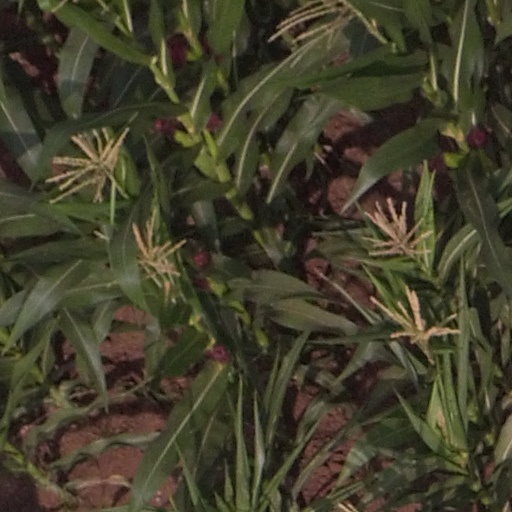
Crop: maize; corn